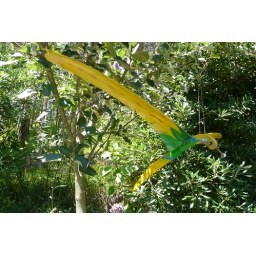
yellow bird in a tree 2